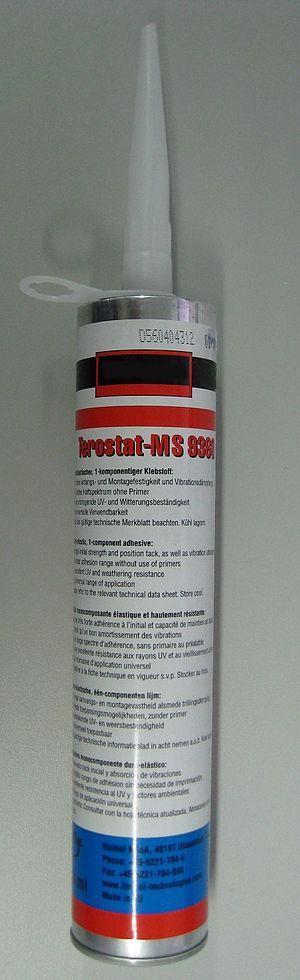
Adhésif (Terostat MS 9360 de Henkel Teroson) à base de polyéther modifié silane (MS polymère), en cartouche aluminium (contenance
Les polymères modifiés silane sont des polymères hybrides, traditionnellement à terminaisons siliciées, par exemple triméthoxysilyle. Ces systèmes combinent les avantages de la chimie du squelette du polymère avec la chimie des silicones. Ils sont réticulés par une réaction de condensation. Ils rentrent dans la composition d'adhésifs et de liants.